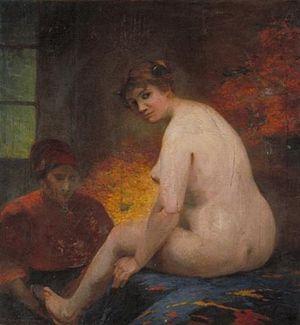
Lucette
Albert Marie Adolphe Dagnaux est un peintre français, né à Paris le 10 juillet 1861 et mort à Mantes-la-Jolie le 22 novembre 1933.